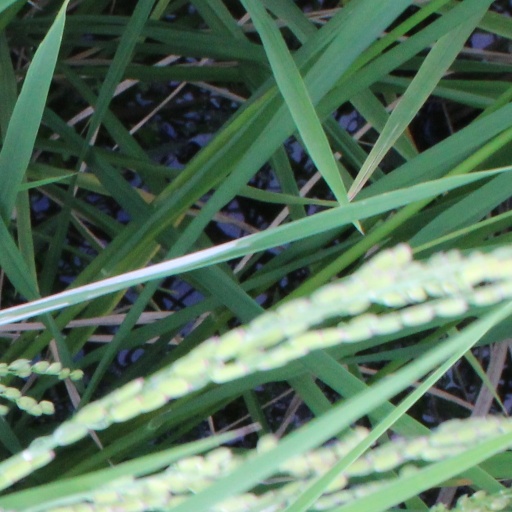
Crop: rice